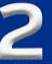
Number: 2